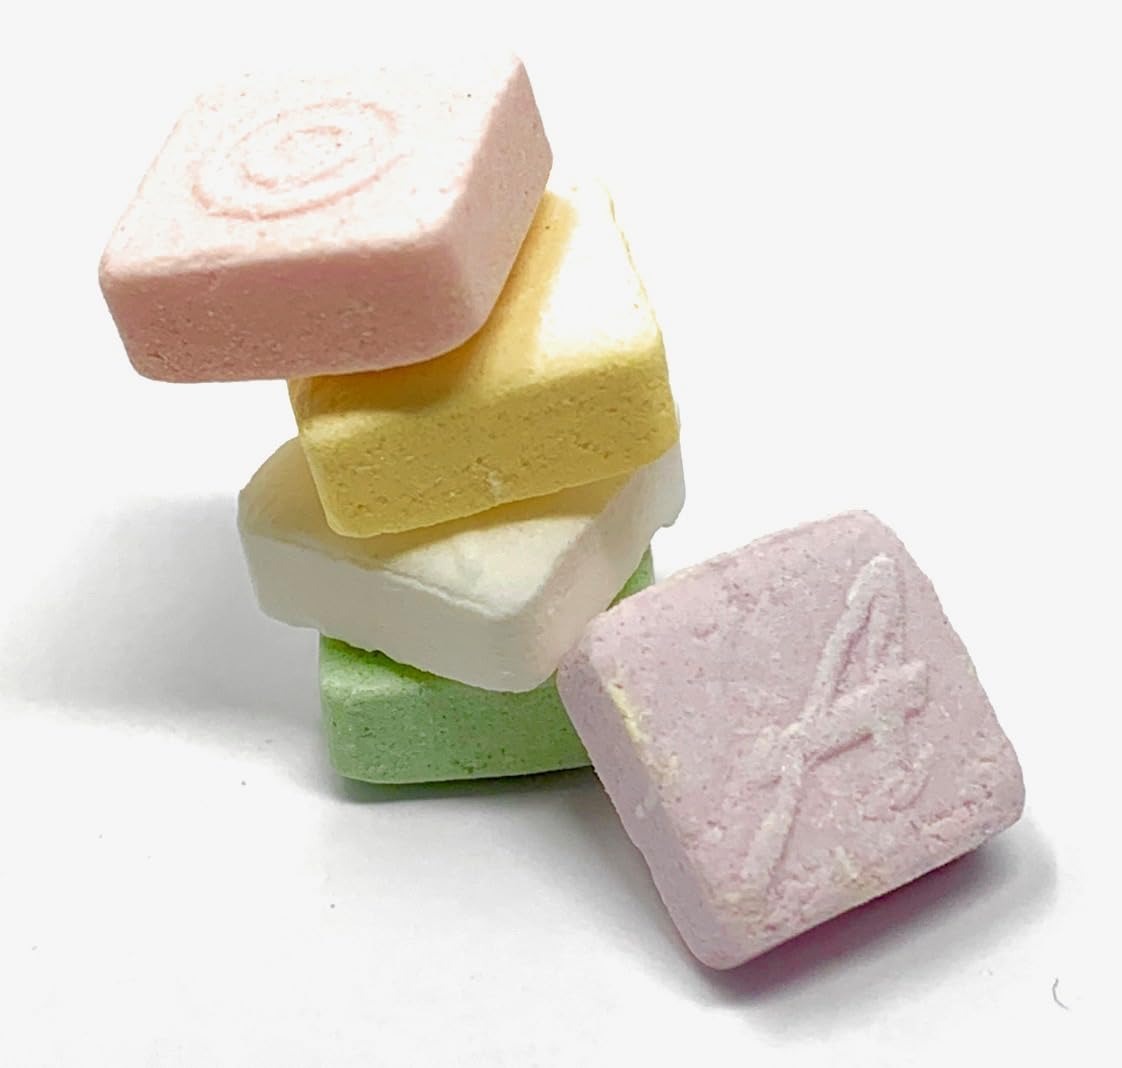
Item Name: Italgum, Italian Anise Patilles (Anisette) (2.200 Lbs)
Bullet Point 1: Estimate per order: 2.200 Lbs in a Sealed bag (Aprx 1665 Pcs)
Bullet Point 2: these Small Delights Are Produced With A Careful Choice Of Essences, Extracts And Aromas, To Bring Out The Fragrance And The Aroma Of The Flavors. The Pleasant Pastel Shades Of The Pads, Which Make This Product Pleasing To The Eye As Well As The Palate, Are Obtained Exclusively With Natural Colors.
Bullet Point 3: delicate Pastille, Melt-in-your Mouth Texture.
Bullet Point 4: Made Using Traditional Bronze Mold And The Highest Quality Ingredients.
Bullet Point 5: Packed From Bulk In Ziplock Bag
Product Description: (Aprx 1665 Pcs)
Value: 35.2
Unit: Ounce

Price: 38.33